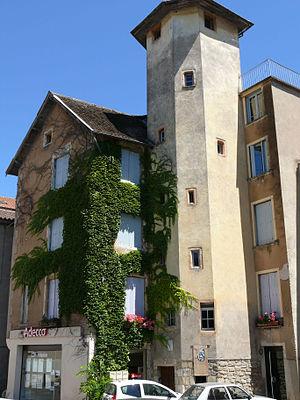
Villefranche-de-Rouergue - Place B. Lhez - Maison où a été fondée par Emilie de Rodat et trois compagnes l'Institut de la Sainte-Famille le 3 mai 1816
Sainte Émilie de Rodat est une religieuse française fondatrice de la congrégation des sœurs de la Sainte-Famille.